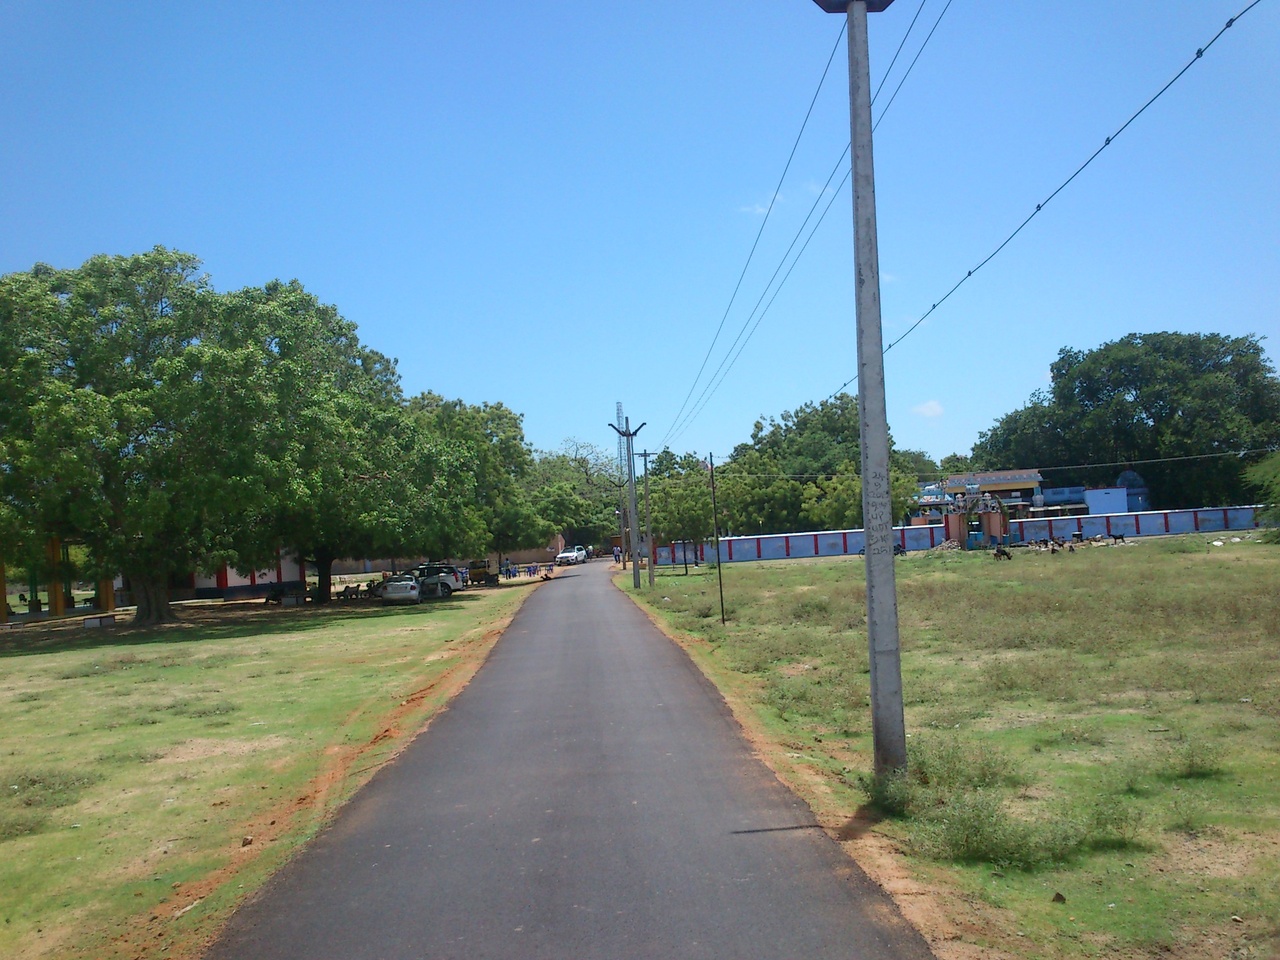
nature place